La Copa Junior (2005)

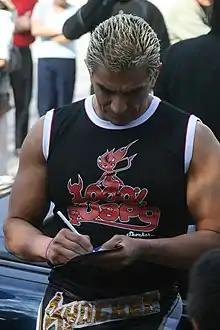
Shocker, 2005 "La Copa Junior" winner

"La Copa Junior" (2005) (Spanish for "The Junior Cup") was a professional wrestling tournament produced and scripted by the Mexican wrestling promotion Consejo Mundial de Lucha Libre (CMLLl; Spanish "World Wrestling Council"). The tournament ran from January 28, 2005 to February 11, 2005 in Arena México in Mexico City, Mexico. CMLL's recurring "La Copa Junior" tournament featured second, third or fourth generation wrestlers completing against each other. The 2005 version of the "La Copa Junior" was the second tournament held by CMLL.